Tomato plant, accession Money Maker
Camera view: bottom (45 deg); turntable rotation: 270 degrees
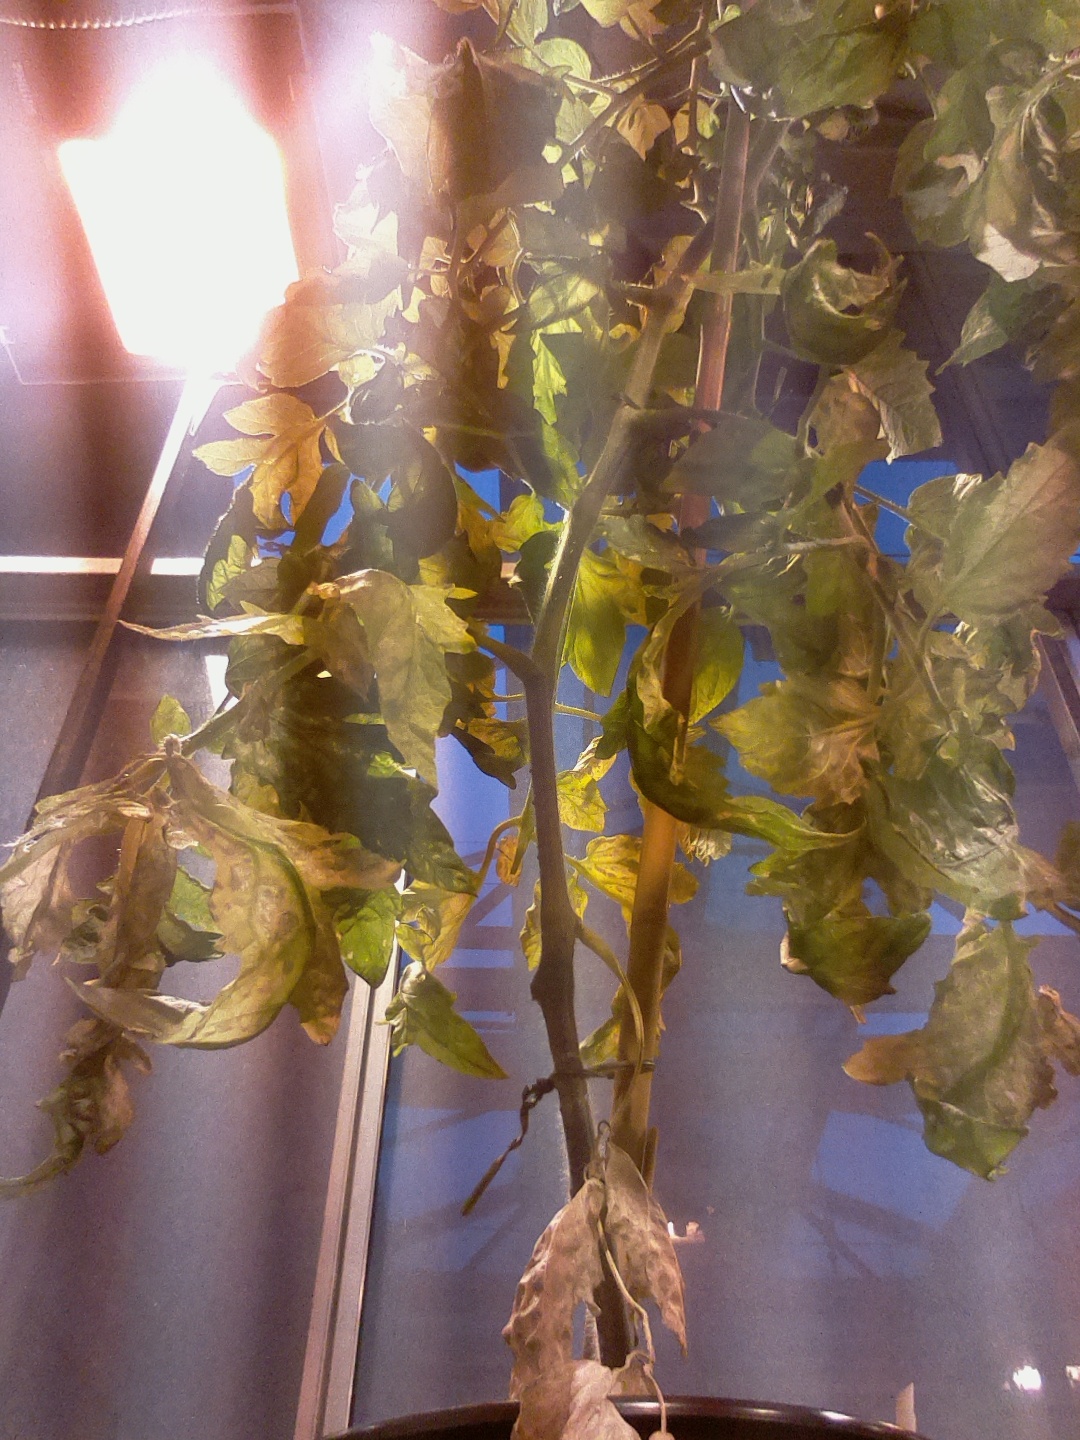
BBCH growth stage 72: 20%-30% of final fruit size